Birth of the Beatles

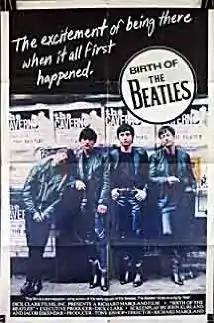
Theatrical release poster

Birth of the Beatles is a 1979 American biographical film, produced by Dick Clark Productions and directed by Richard Marquand. It was shown as a TV film on ABC in the United States, and received a theatrical release in other countries. The film focuses on the early history of the Beatles. It was released nine years after the Beatles disbanded, and is the only biographical film about the band to be released while all four members were alive. Pete Best, the Beatles' original drummer, served as a technical advisor for the production.